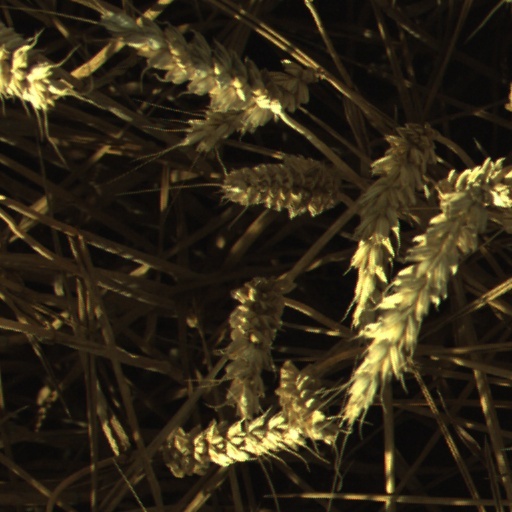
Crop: wheat